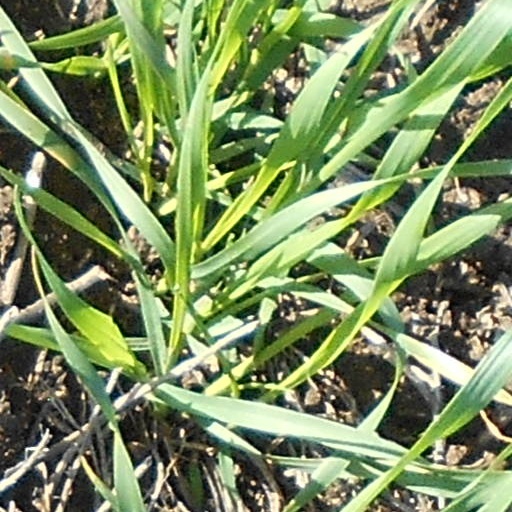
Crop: wheat